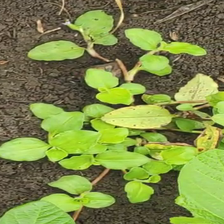
Weed species: Kena_(Commplina_benghalensio)